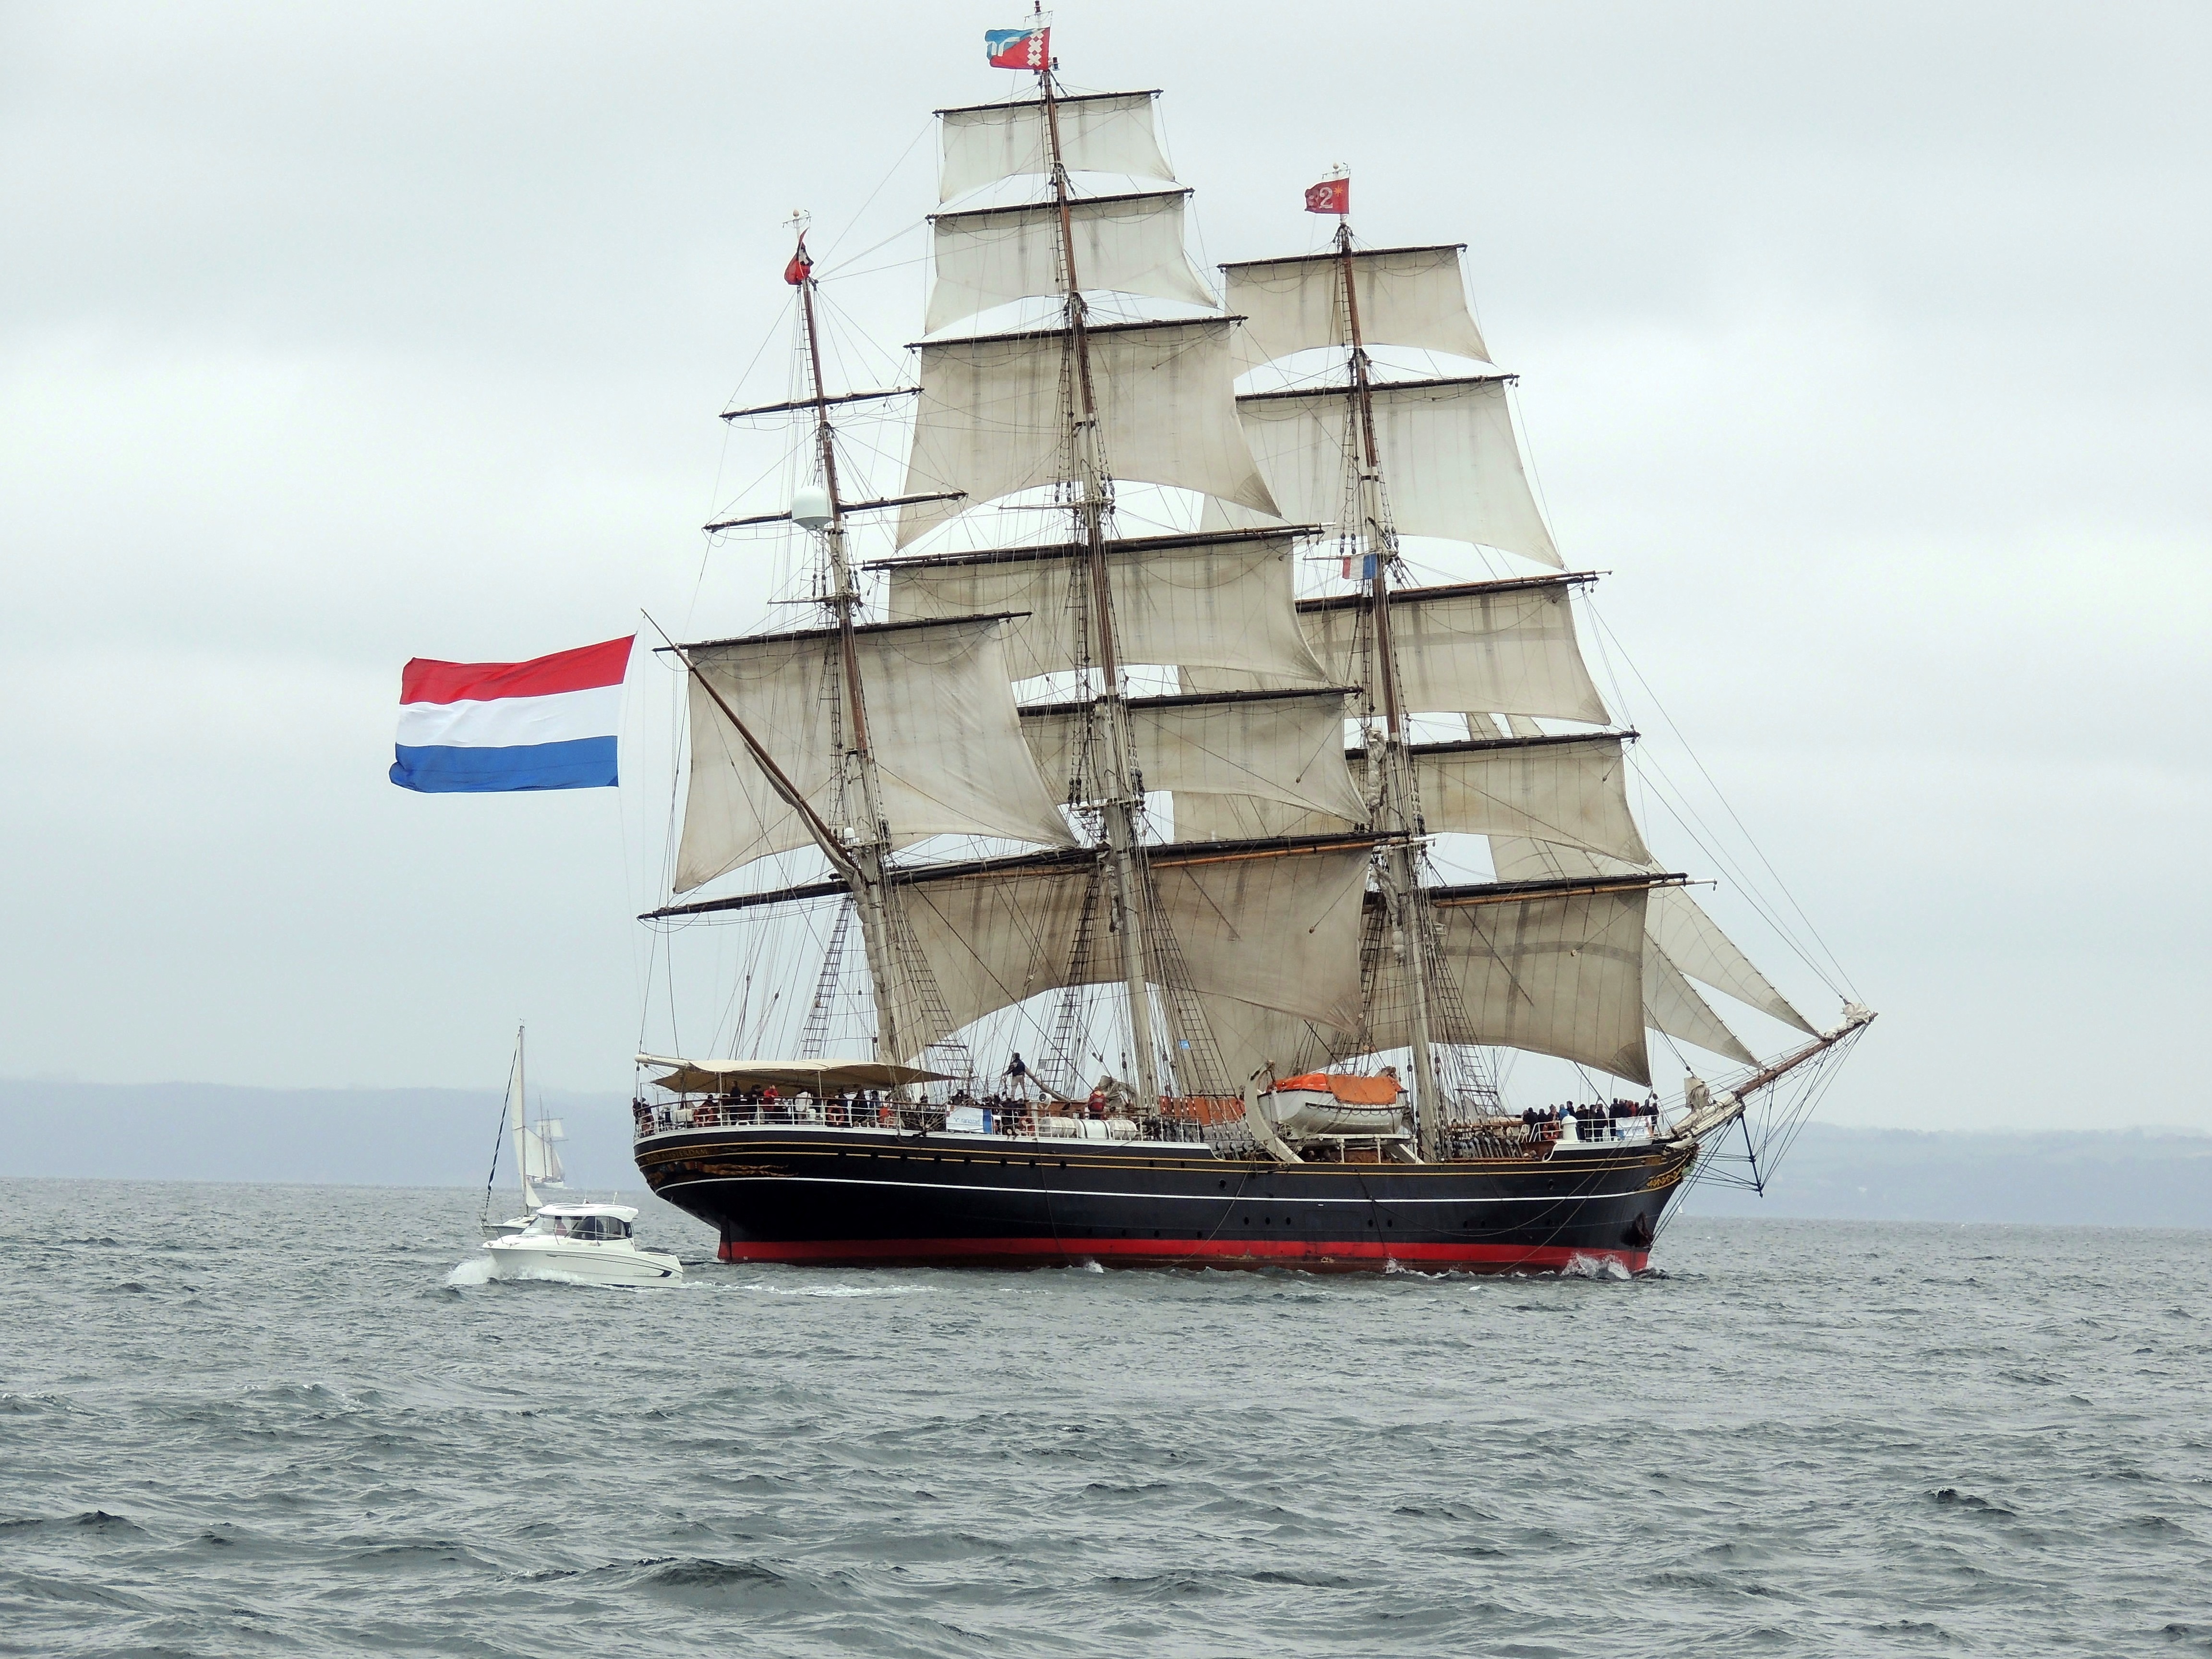
sea, boat, ship, vehicle, mast, sailboat, sail, watercraft, schooner, windjammer, barque, frigate, brig, sailing ship, training ship, tall ship, galleon, full rigged ship, ship of the line, caravel, brigantine, barquentine, sloop of war, thunders of brest